Higashitagawa District, Yamagata

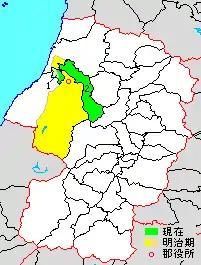
Map showing original extent of Higashitagawa District in Yamagata Prefecture yellow & green area=original extent in Meiji period; green=present area. 1=Mikawa, 2=Shōnai

As of October 2013, the district has an estimated population of 29,957 and an area of 282.47 km. Much of the city of Tsuruoka and a portion of the city of Sakata was formerly part of Higashitagawa District.